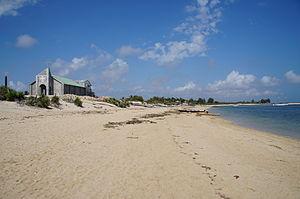
Eglise à Belo sur Mer - Madagascar
Belo sur Mer est une commune urbaine malgache située dans la partie sud-ouest de la région du Menabe, dans le District de Morondava.